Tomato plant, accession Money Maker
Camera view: vertical (180 deg); turntable rotation: 150 degrees
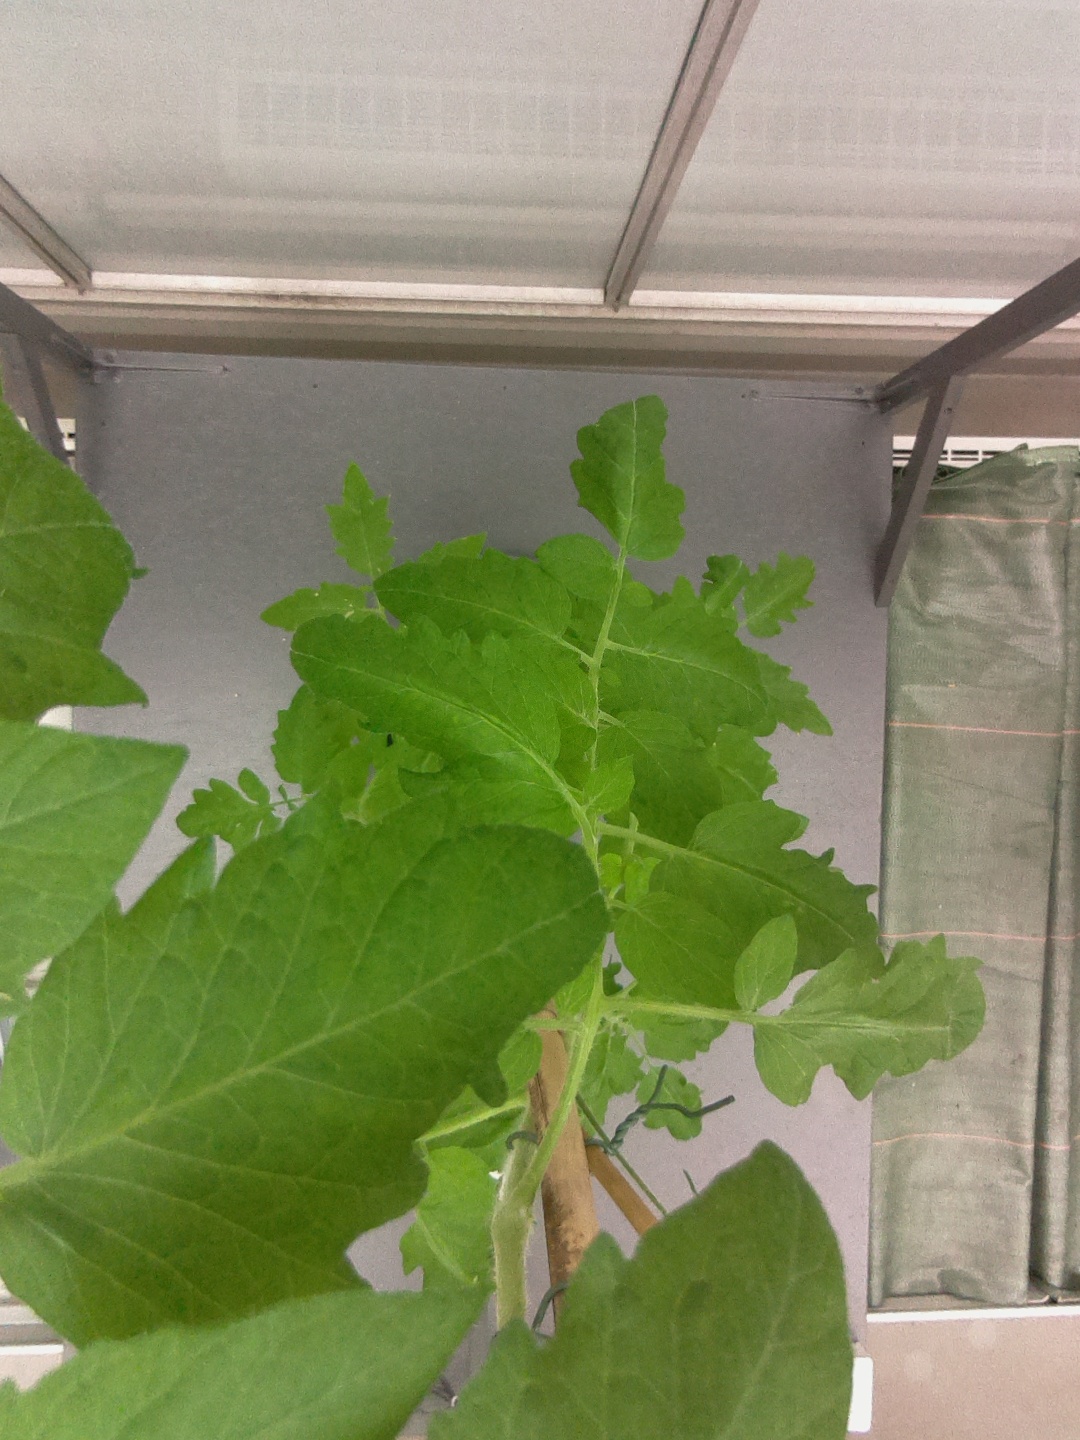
BBCH growth stage 63: 30%-40% of flowers open